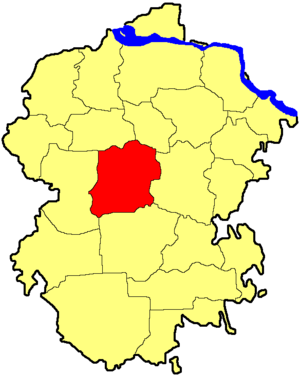
Le raïon Vournarski est l'un des vingt et un raïons de la République de Tchouvachie en Russie.